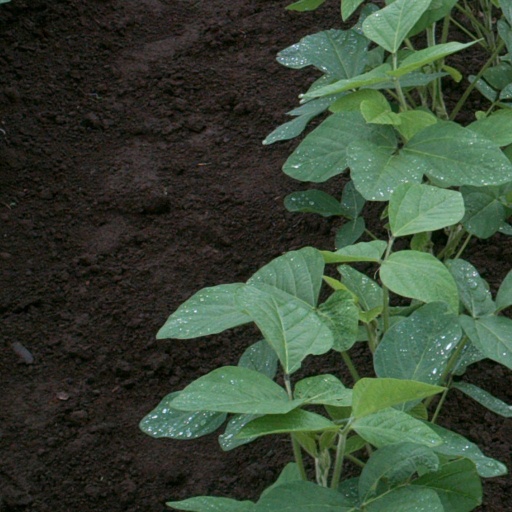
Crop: soybean